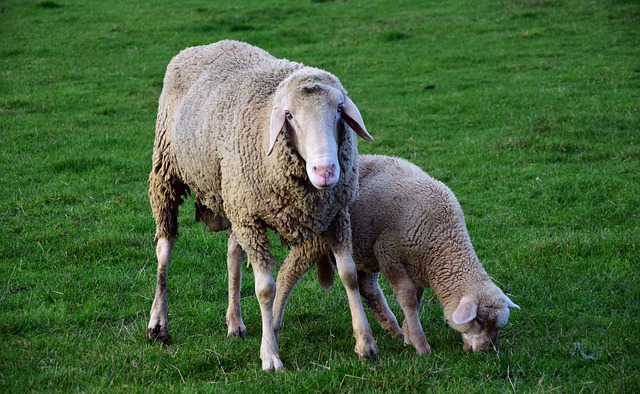
Label: sheep